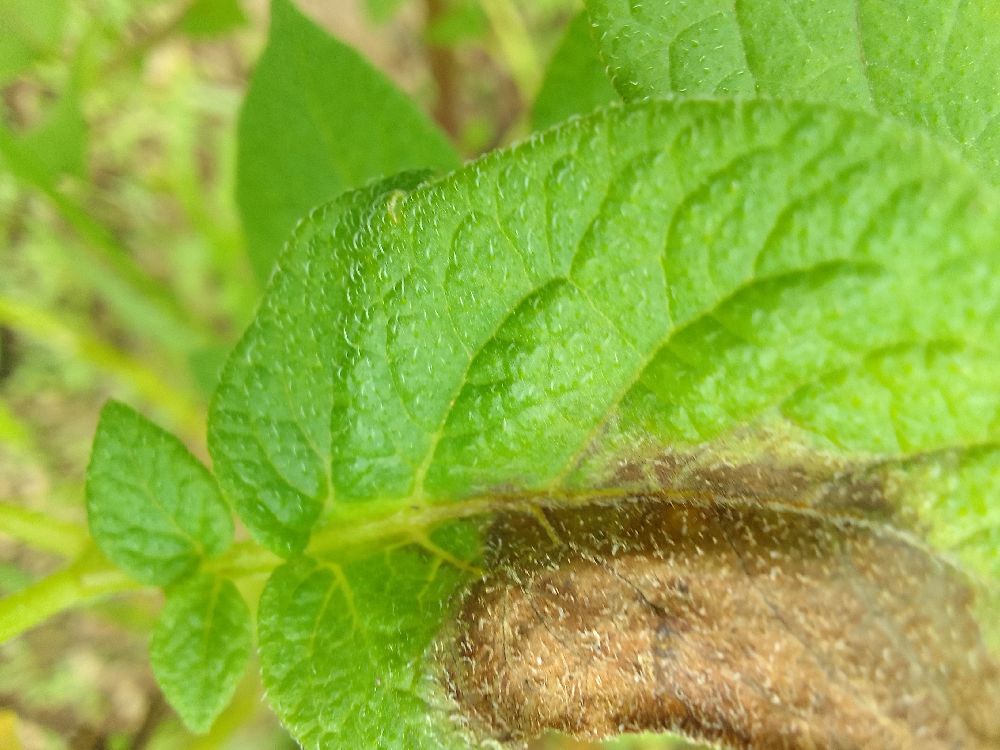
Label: Late blight